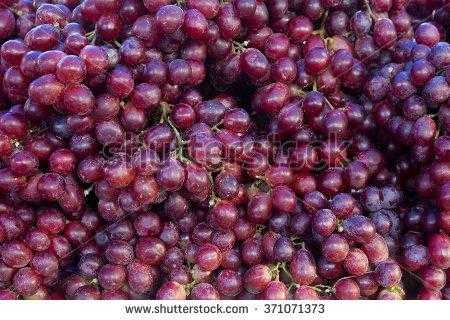
Label: Grapes